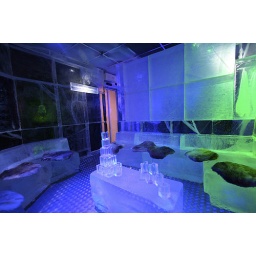
bar in gherkin building london by searchofficespace